Pussycat Dolls Present: The Search for the Next Doll

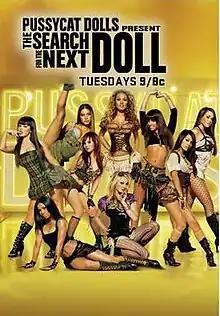

Pussycat Dolls Present: The Search for the Next Doll is the first season of "Pussycat Dolls Present" that premiered on March 6, 2007 on The CW, and aired for a total of eight weeks.